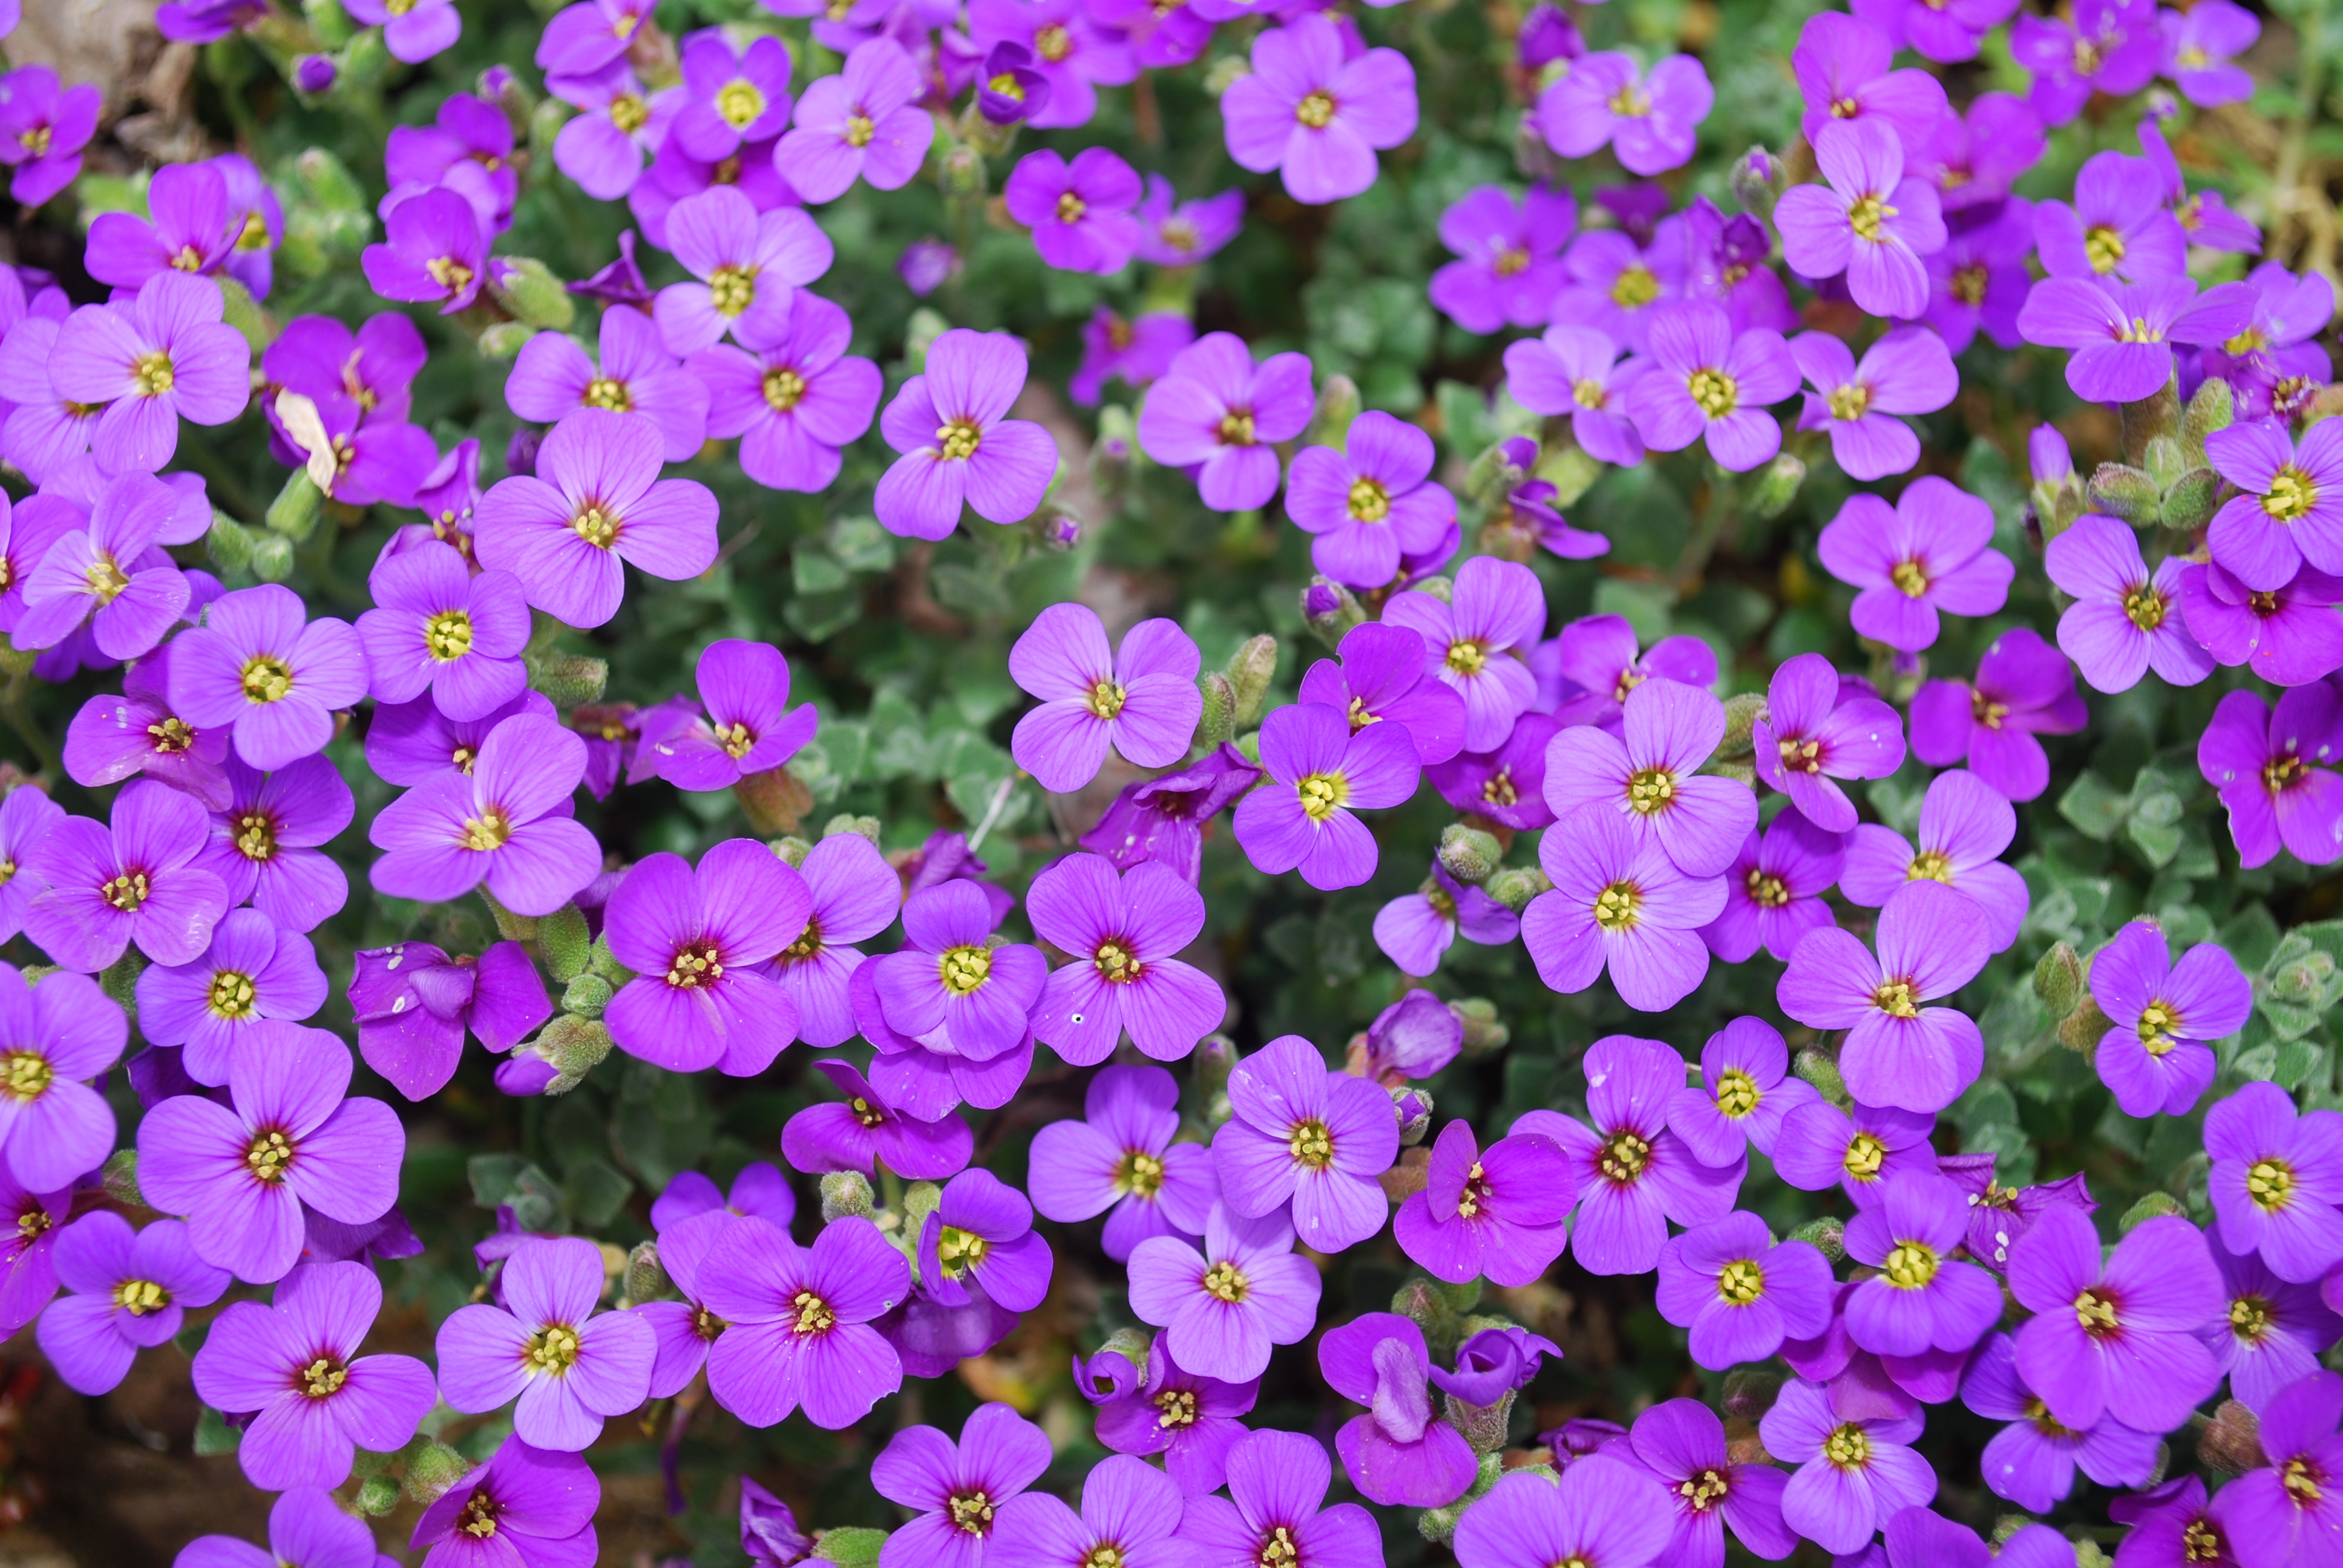
outdoor, blossom, growth, plant, field, meadow, stem, flower, petal, view, summer, floral, aroma, wild, environment, idyllic, tranquility, foliage, tranquil, biology, grow, natural, peace, fresh, serene, botany, blooming, environmental, agriculture, flora, botanical, wild flower, eco, wildflower, earth, vivid, serenity, springtime, delicate, purity, vibrant, bud, pure, fragrant, scent, organic, fragrance, harmony, aromatic, aromatherapy, flowering plant, daisy family, aubretia, annual plant, land plant, violet family, mustard and cabbage family, dame's rocket